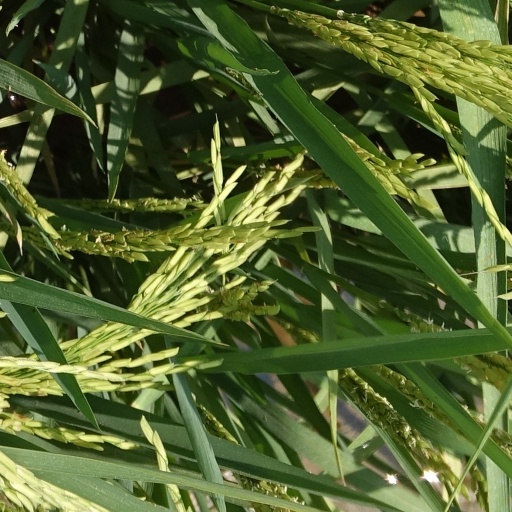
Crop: rice